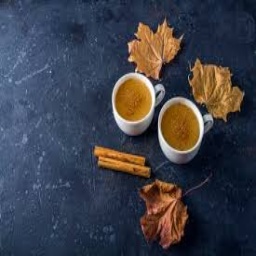
Label: sahlep